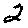
Label: 2